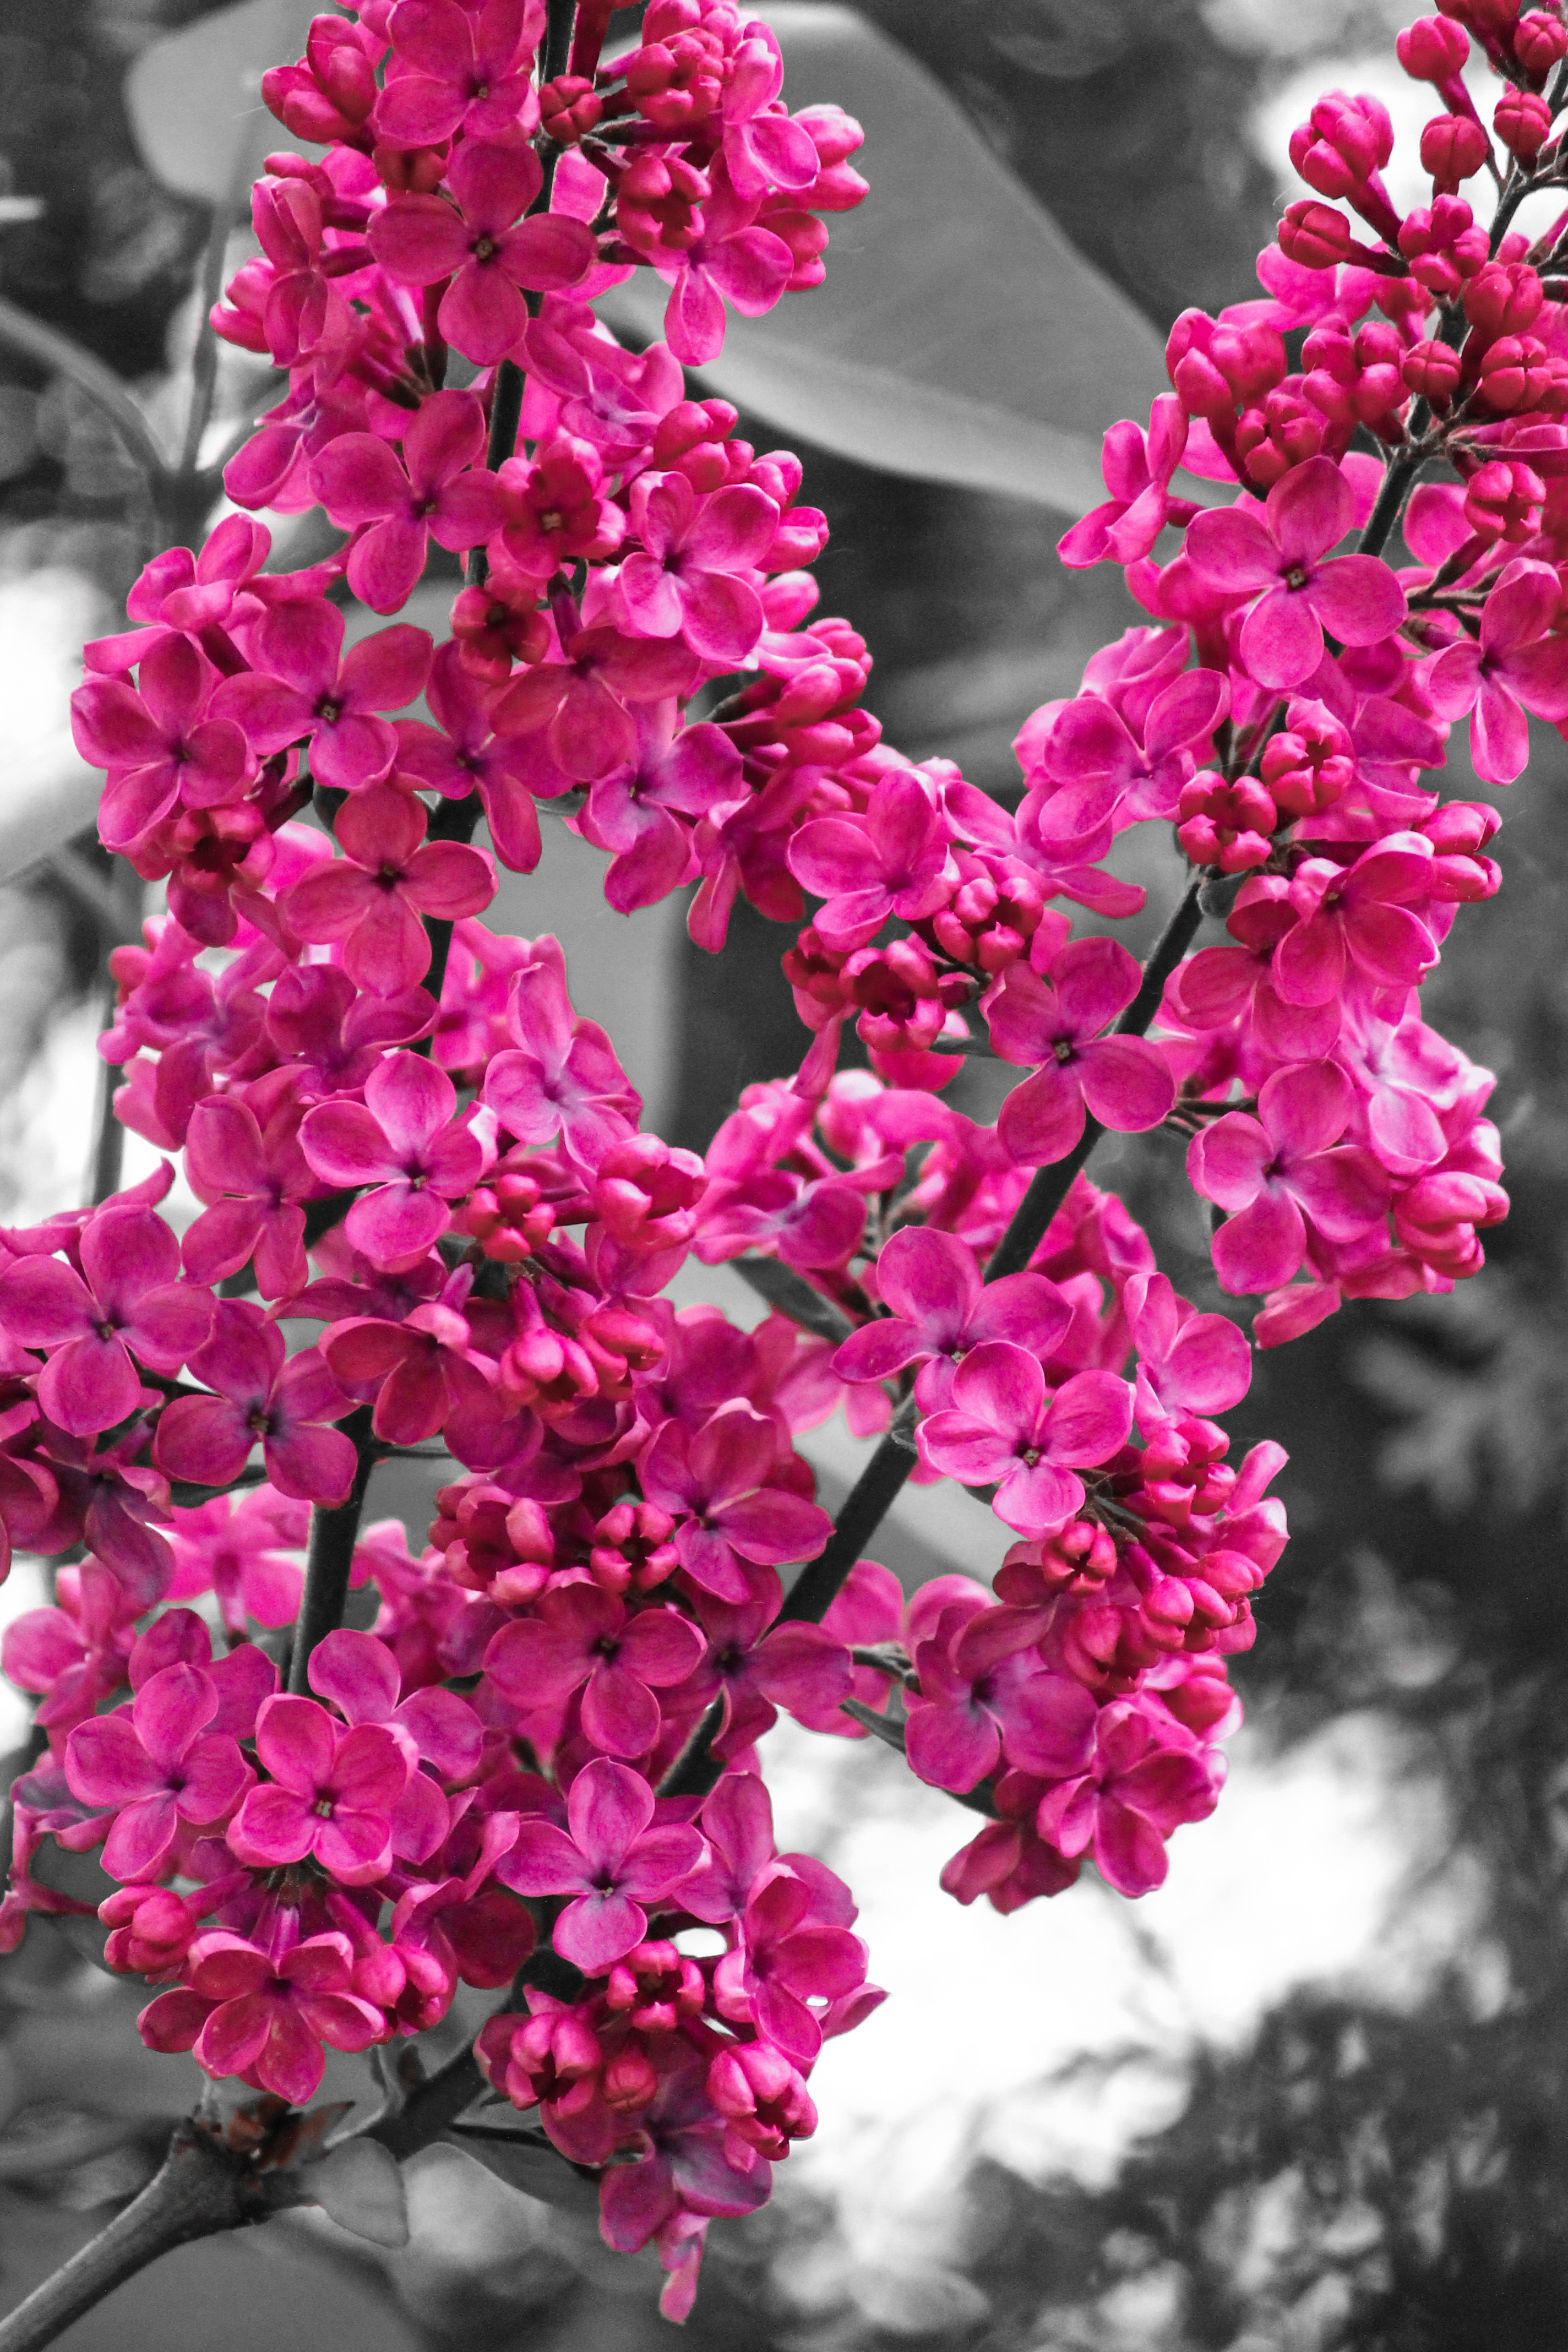
nature, branch, blossom, plant, flower, petal, bloom, spring, color, botany, pink, flora, lilac, macro photography, flowering plant, annual plant, land plant